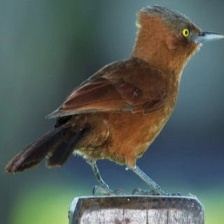
Species: CAATINGA CACHOLOTE
Scientific name: PSEUDOSEISURA CRISTAT